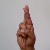
The image shows a hand gesture representing the letter 'R' in Indian Sign Language.